Otjihaenamparero dinosaur tracks

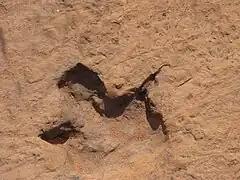
Dinosaur trace fossil of Otjihaenamparero

The tracks occur in Etjo Sandstone and were first reported as dinosaur footprints by Friedrich von Huene in 1925. The tracks are believed to be from animals that moved near waterholes in an increasingly arid ecosystem. Over time, the tracks were covered with sand that then solidified into rock. All imprints appear to stem from a three-toed and clawed foot, likely from the hind feet of bipedal dinosaurs.There are two crossing tracks, counting more than 30 individual imprints of 12-15 cm in length and 80 cm apart. An additional track consists of several imprints of 7 cm length that are 28-33 cm apart. The longest traces in the Etjo Sandstone are about in length. They belong to at least two different species of the ichnogenus "Saurichnium", "Saurichnium damarense" and "Saurichnium tetractis".